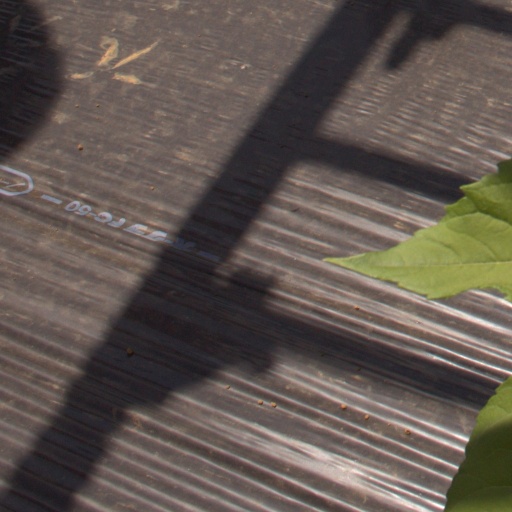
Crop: Jerusalem artichoke